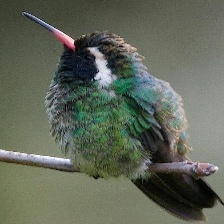
Species: WHITE EARED HUMMINGBIRD
Scientific name: BASILINNA LEUCOTIS
ImageNet parent category: hummingbird